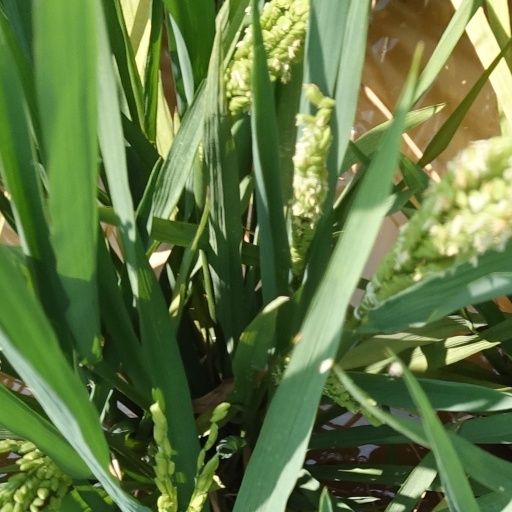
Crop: rice